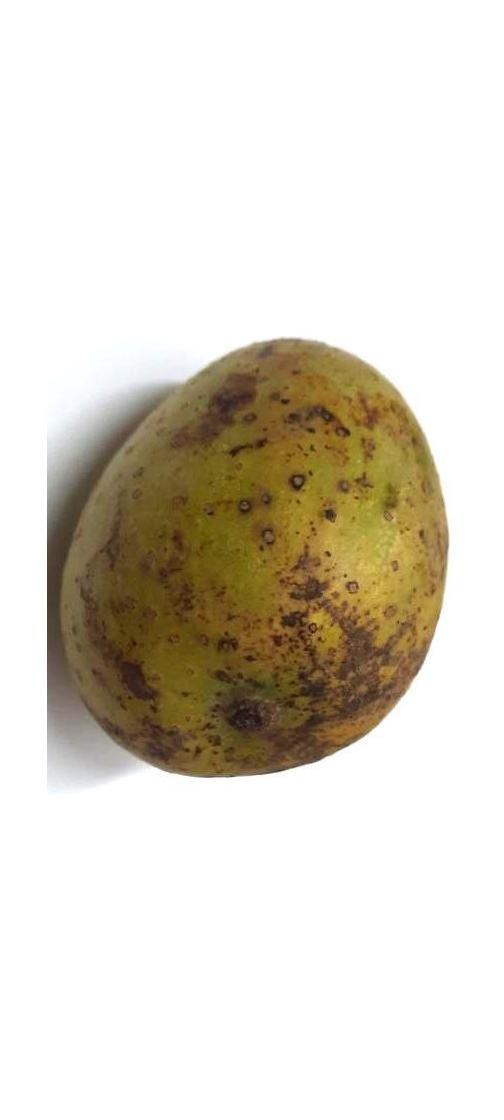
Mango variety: Gourmoti